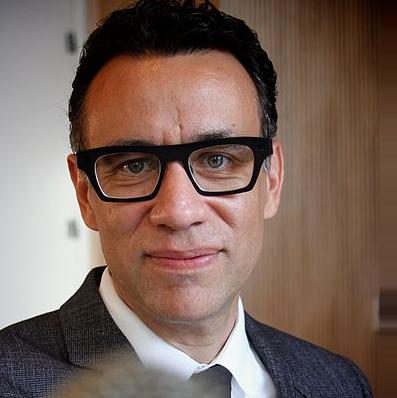
Age: 47